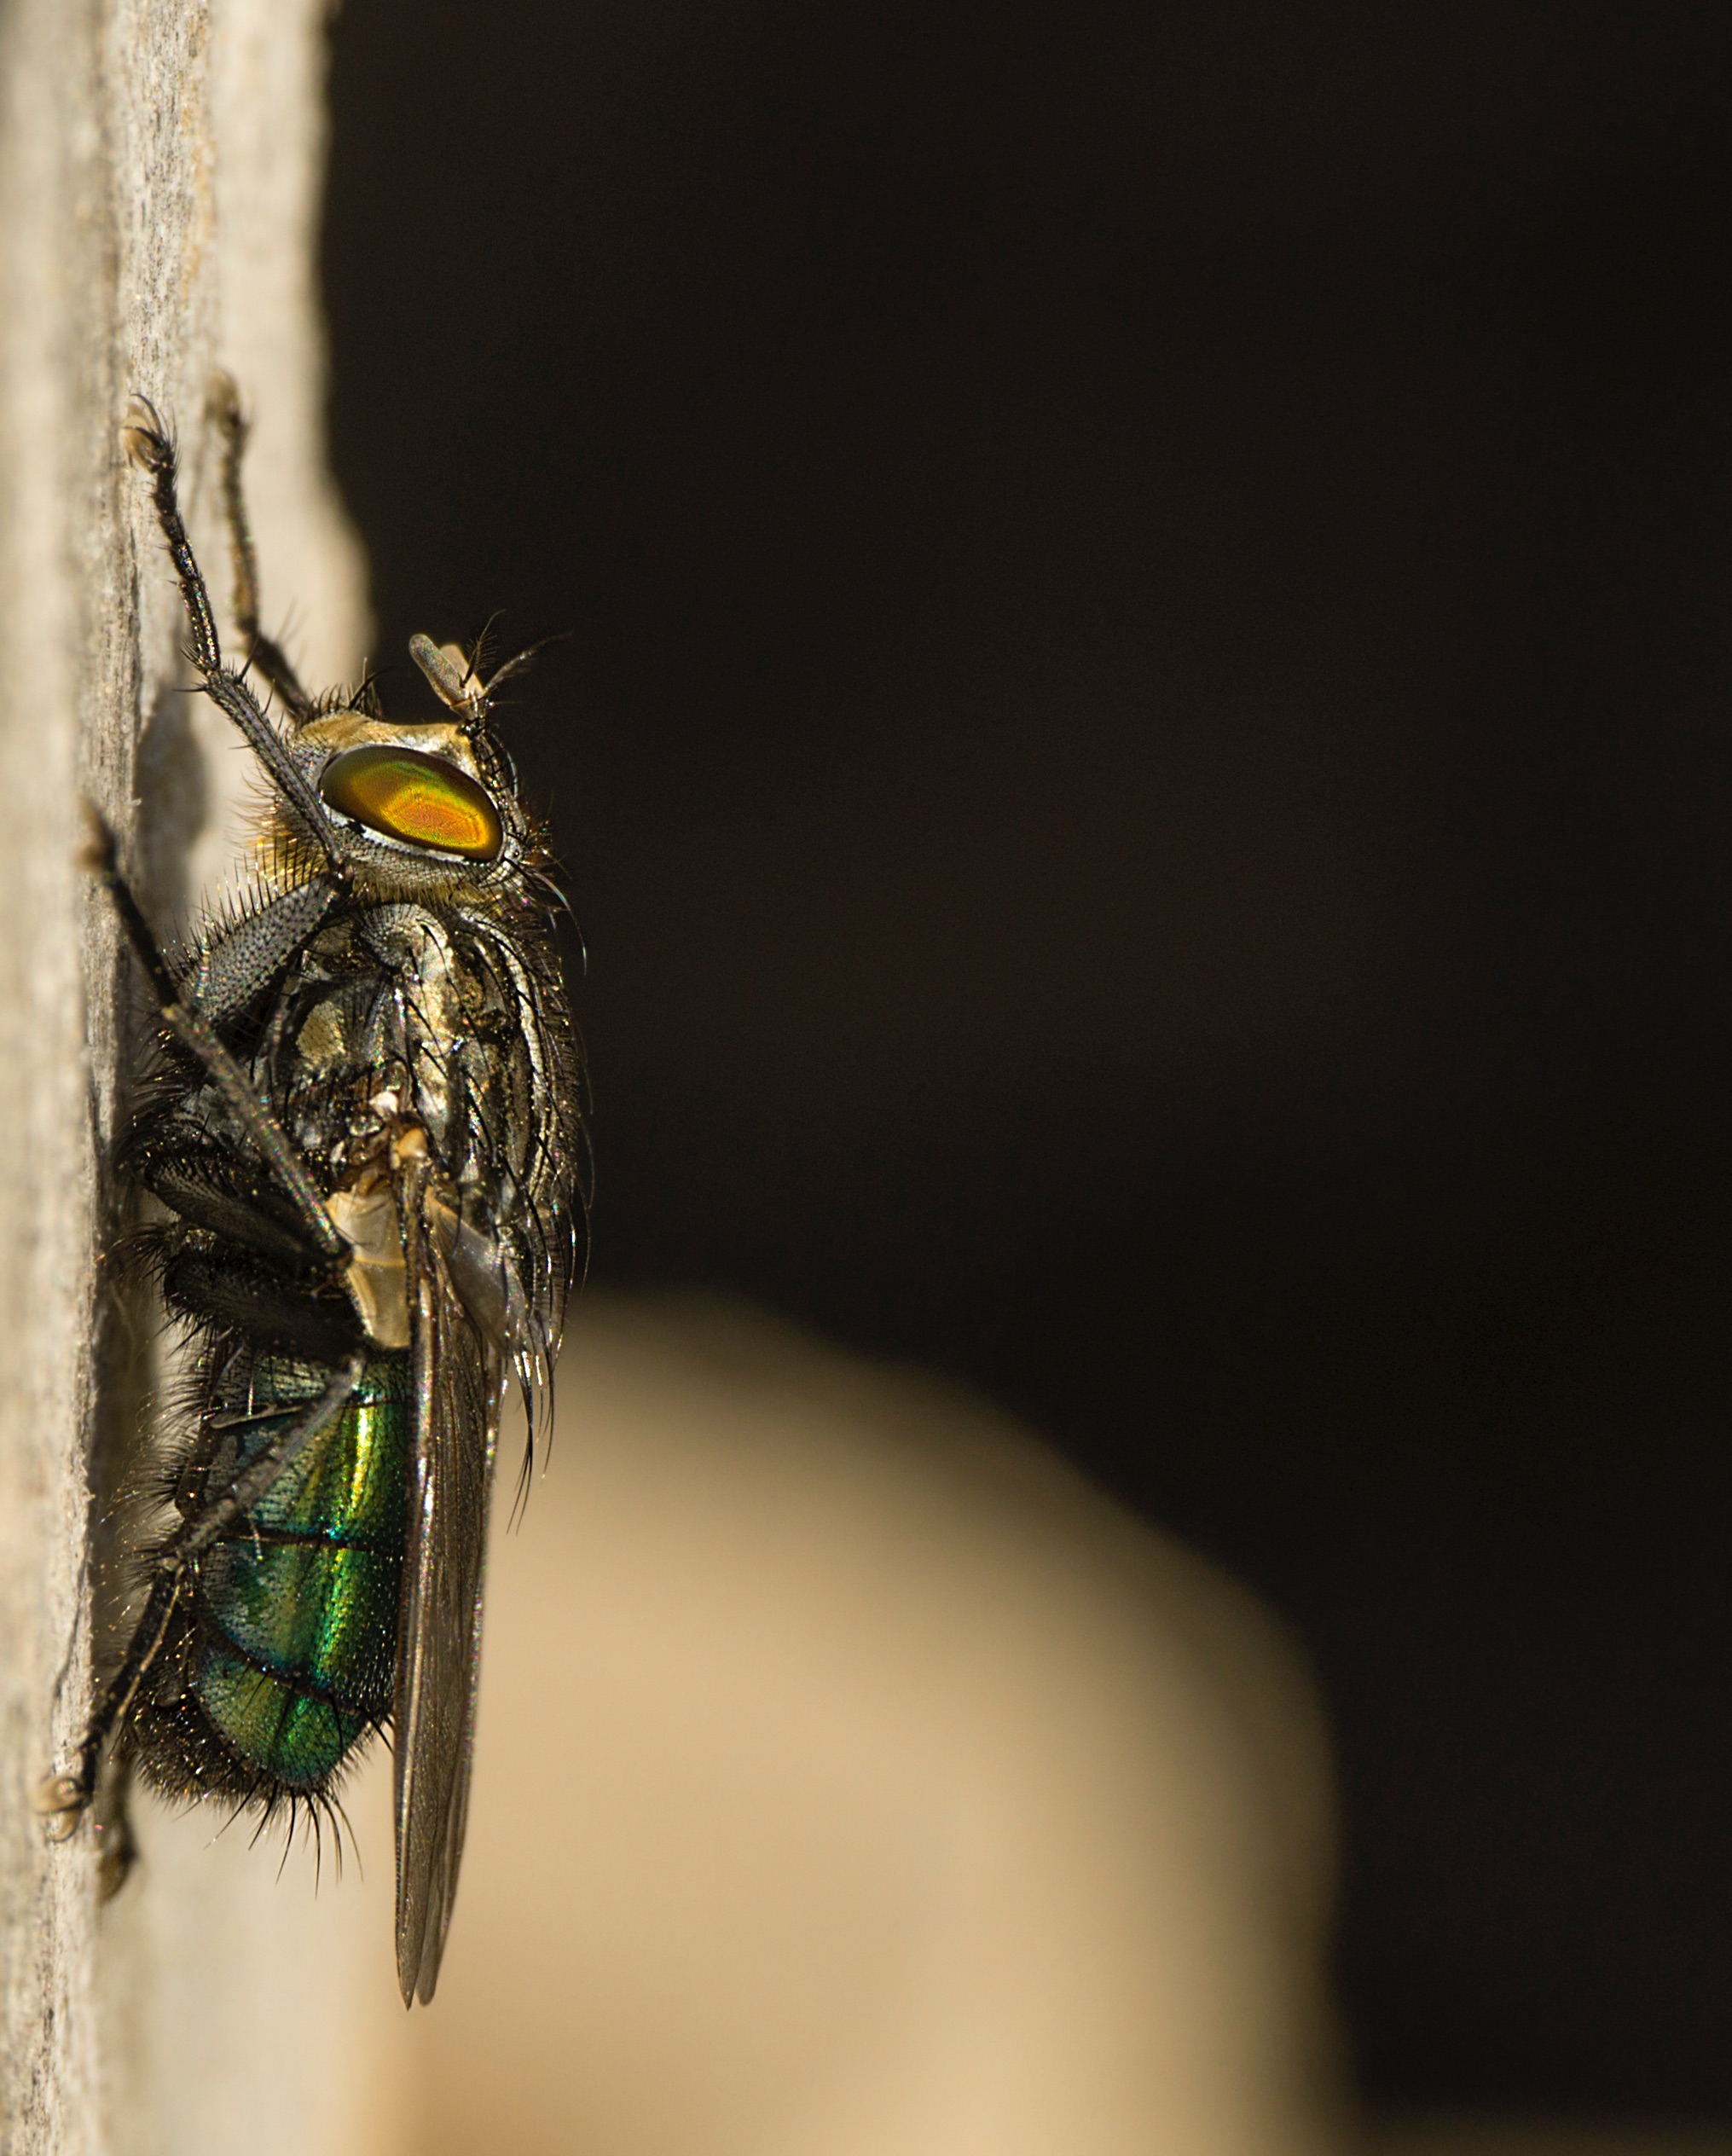
photography, flower, fly, insect, black, invertebrate, close up, macro photography, membrane winged insect